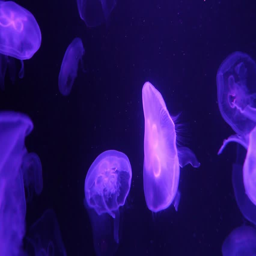
jellyfish moving in the water